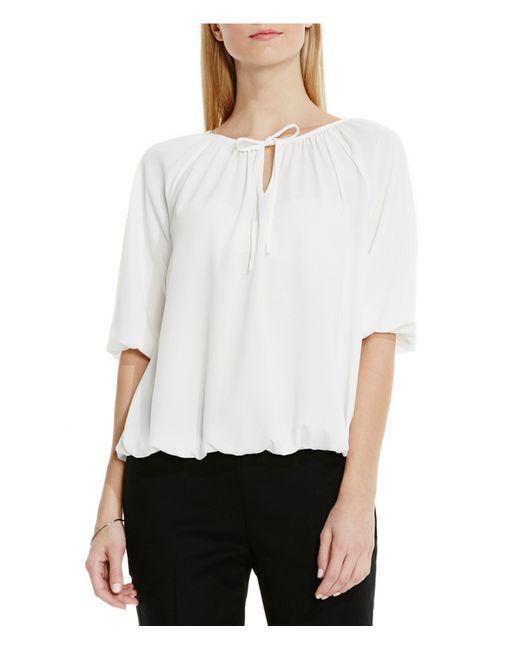
Weiße Bluse mit schwarzer Canvas-Hose